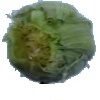
Label: Corn Husk 1